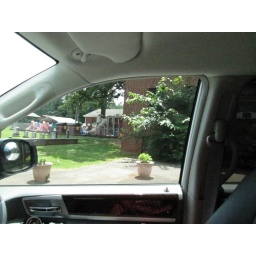
Beside Dad's old office window &amp;amp; the crawl space underneath it.